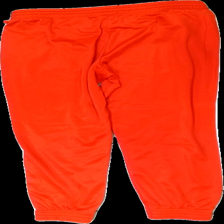
View: back
Type: Trousers
Category: Ladies
Brand: H&M
Brand text on label: divided
Colors: Red, White
Material: 100% polyester
Cut: Regular
Size: S
Season: All
Price range: 50-100
Recommended usage: Reuse
Description: röda byxor med vita ränder på sidorna